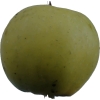
Label: Apple 13